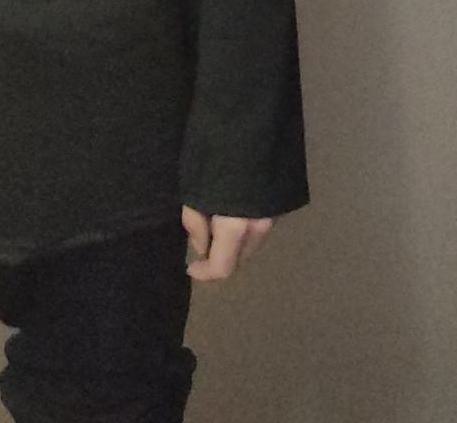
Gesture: no_gesture